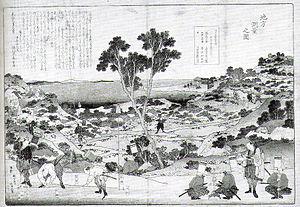
Les Rangaku sont une discipline d'analyses développées par le Japon lors de ses contacts avec les Hollandais de l'île de Dejima, par le biais desquelles il a pu découvrir les technologies et la médecine du monde occidental à une époque où le pays était replié sur lui-même, fermé aux étrangers, de 1641 à 1853, en raison de la politique isolationniste du shogunat Tokugawa.